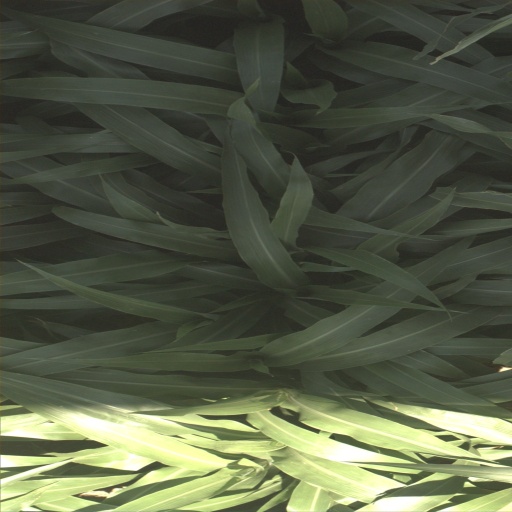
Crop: sorghum